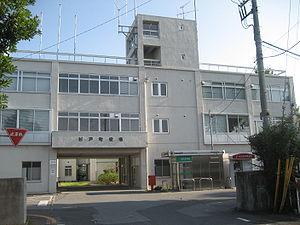
Sugito est un bourg du district de Kita-Katsushika, situé dans la préfecture de Saitama, au Japon.